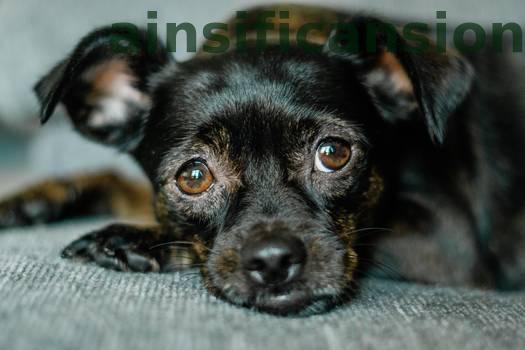
Label: Watermark